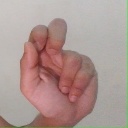
अक्षर: ढ